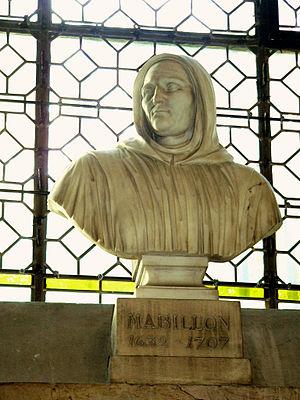
Dom Luc d'Achéry, était un bénédictin français de la congrégation de Saint-Maur, bibliothécaire de l'abbaye de Saint-Germain-des-Prés. On lui doit la première méthode de classification bibliographique en France. La plus importante de ses publications est une histoire ecclésiastique médiévale : Veterum aliquot scriptorum qui in Galliæ bibliothecis, in maxime Benedictinorum, latuerant, Spicilegium, précieux recueil qui contient une foule de diplômes, de chartes d'actes de conciles, etc., en 13 tomes.
L’abbaye Saint-Germain-des-Prés, qui comprend l'actuelle église Saint-Germain-des-Prés, est une ancienne abbaye bénédictine de Paris, située 3 place Saint-Germain-des-Prés dans l'actuel 6ᵉ arrondissement. Fondée au milieu du VIᵉ siècle sous le nom de basilique Sainte-Croix et Saint-Vincent par le roi mérovingien Childebert Iᵉʳ et saint Germain, évêque de Paris, elle doit son nom actuel à ce dernier.
Jean Mabillon est un religieux et un historien français, né le 23 novembre 1632 à Saint-Pierremont, alors en Champagne, et mort le 27 décembre 1707 à Saint-Germain-des-Prés.